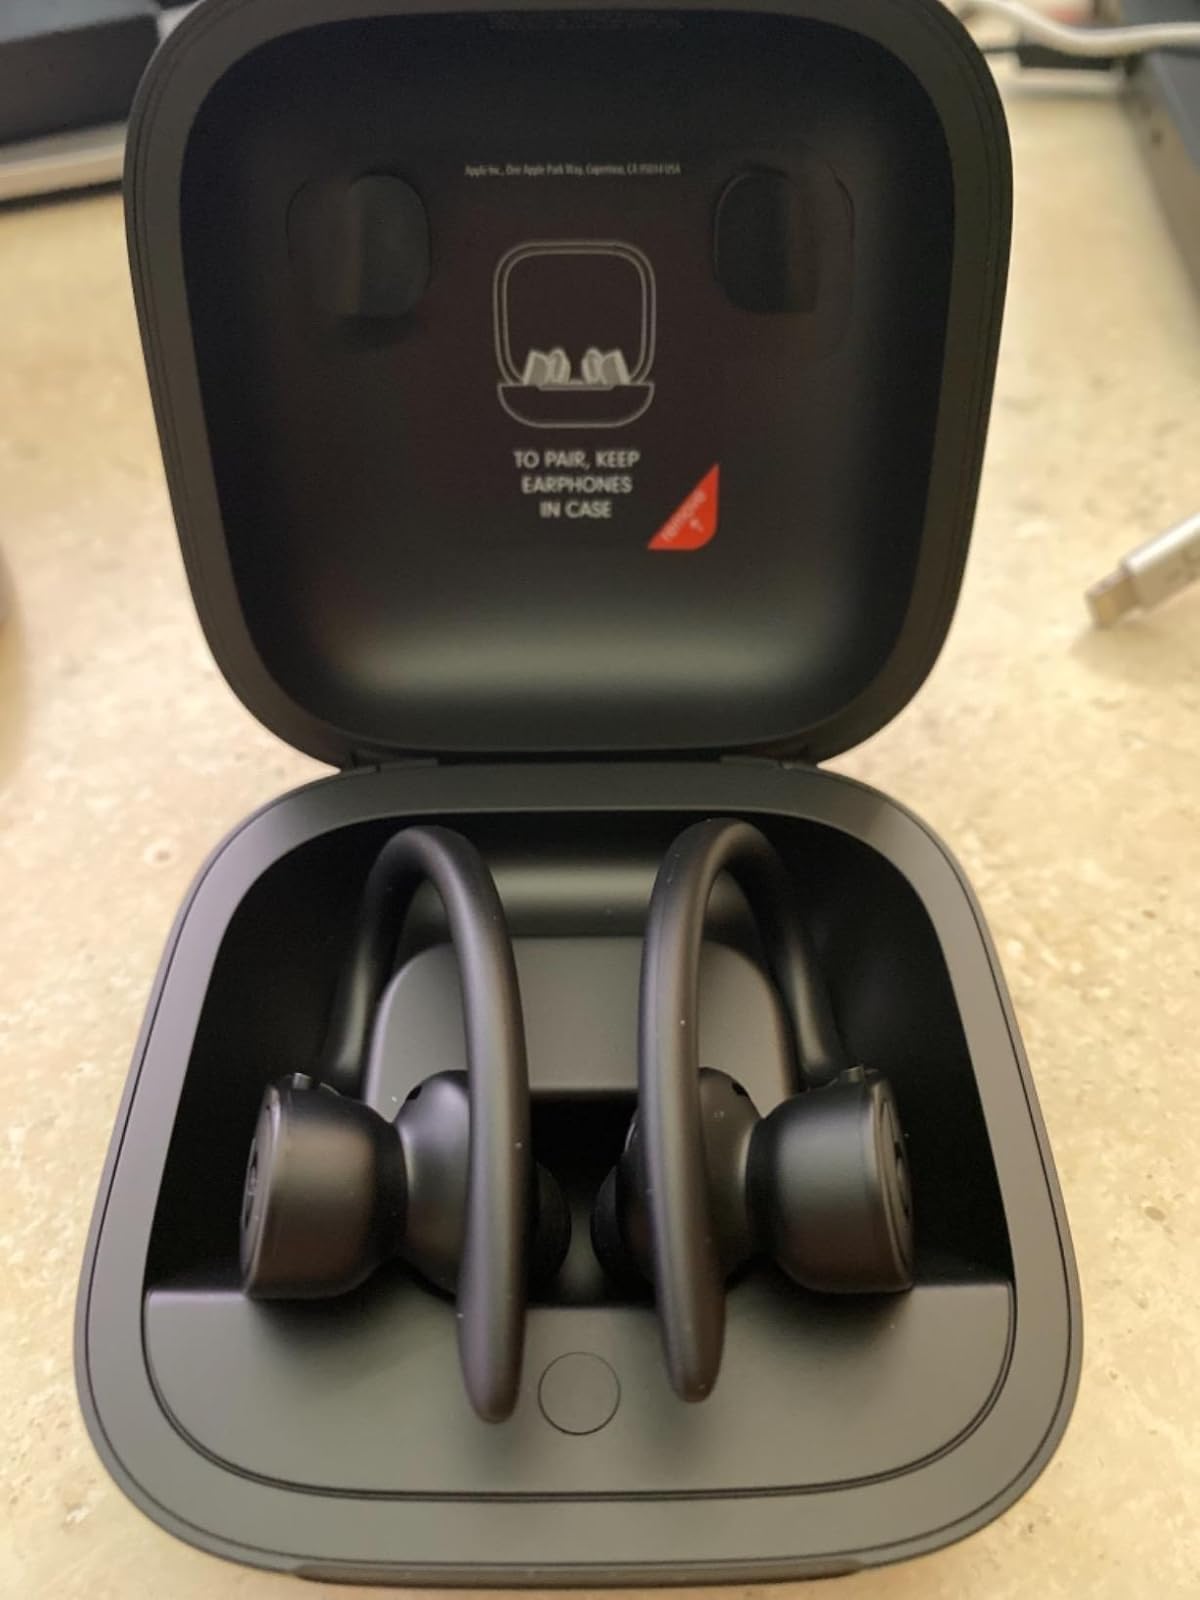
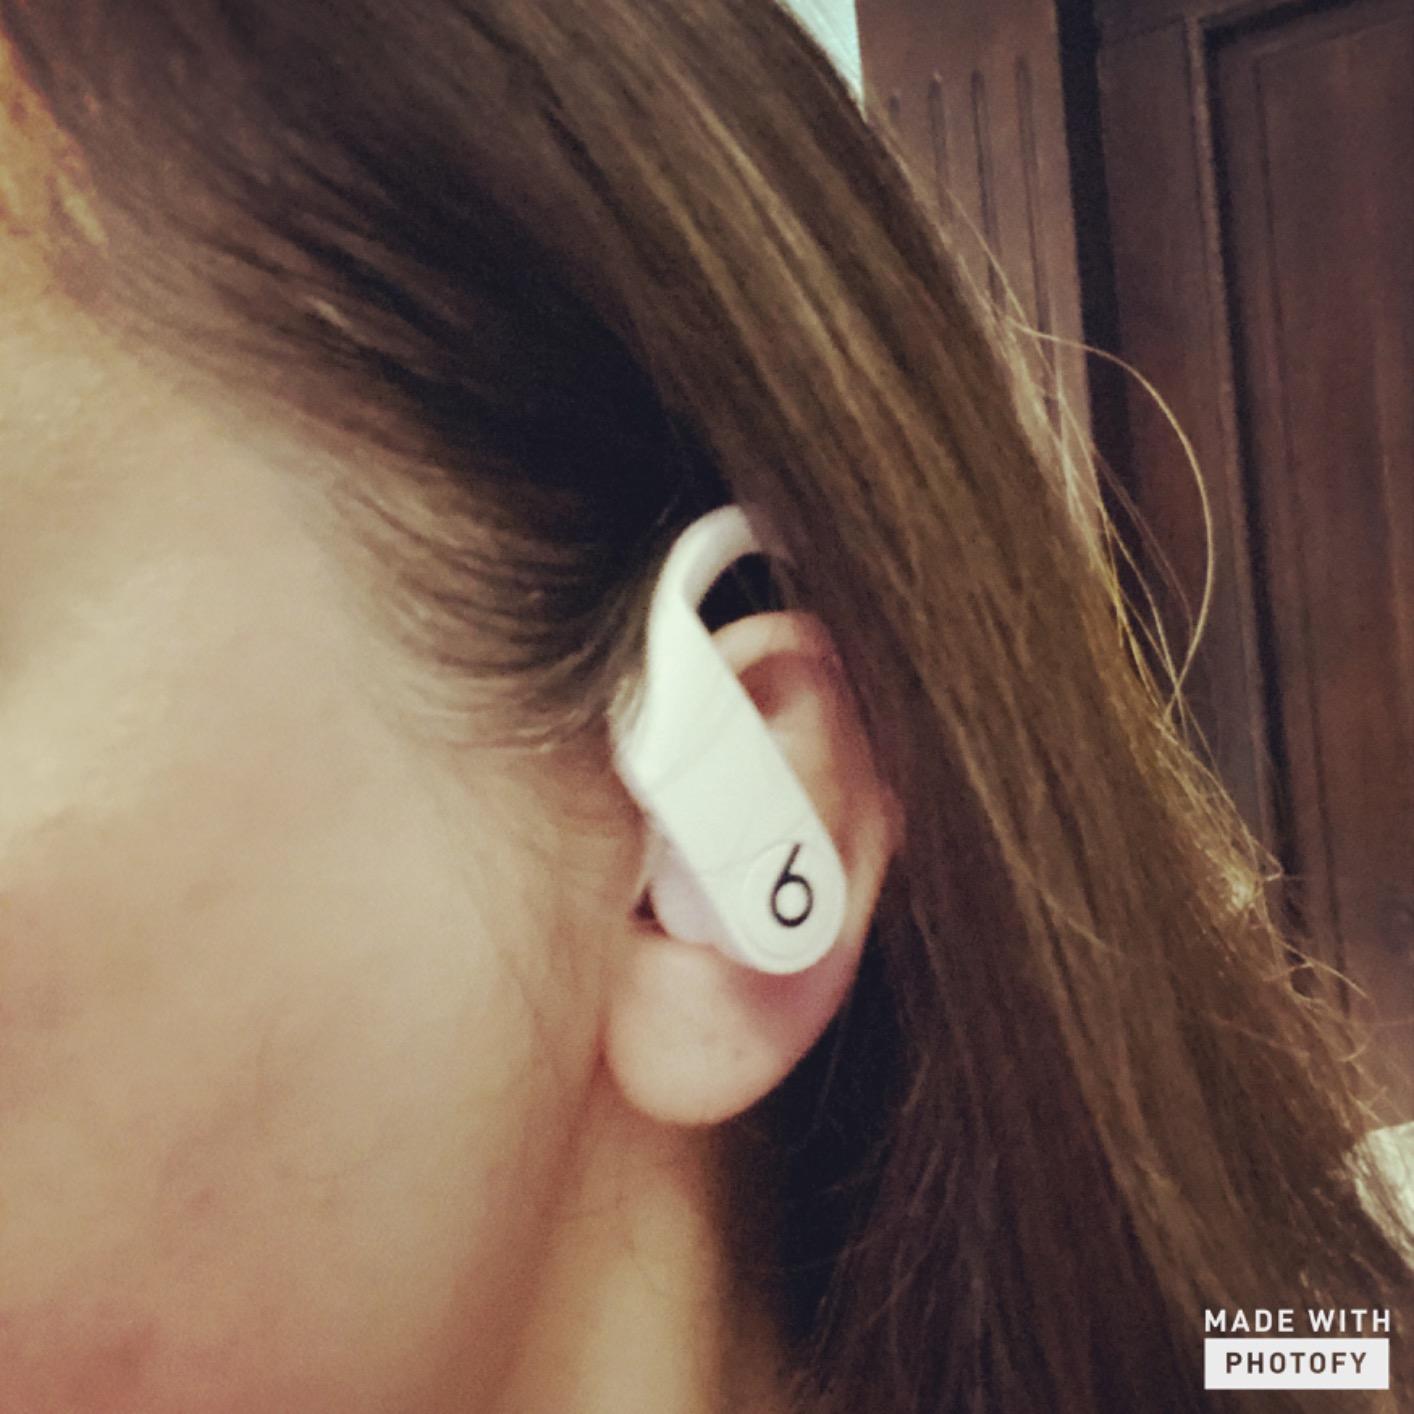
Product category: earbuds
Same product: no